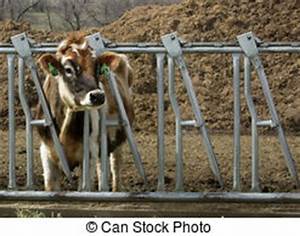
Label: mucca